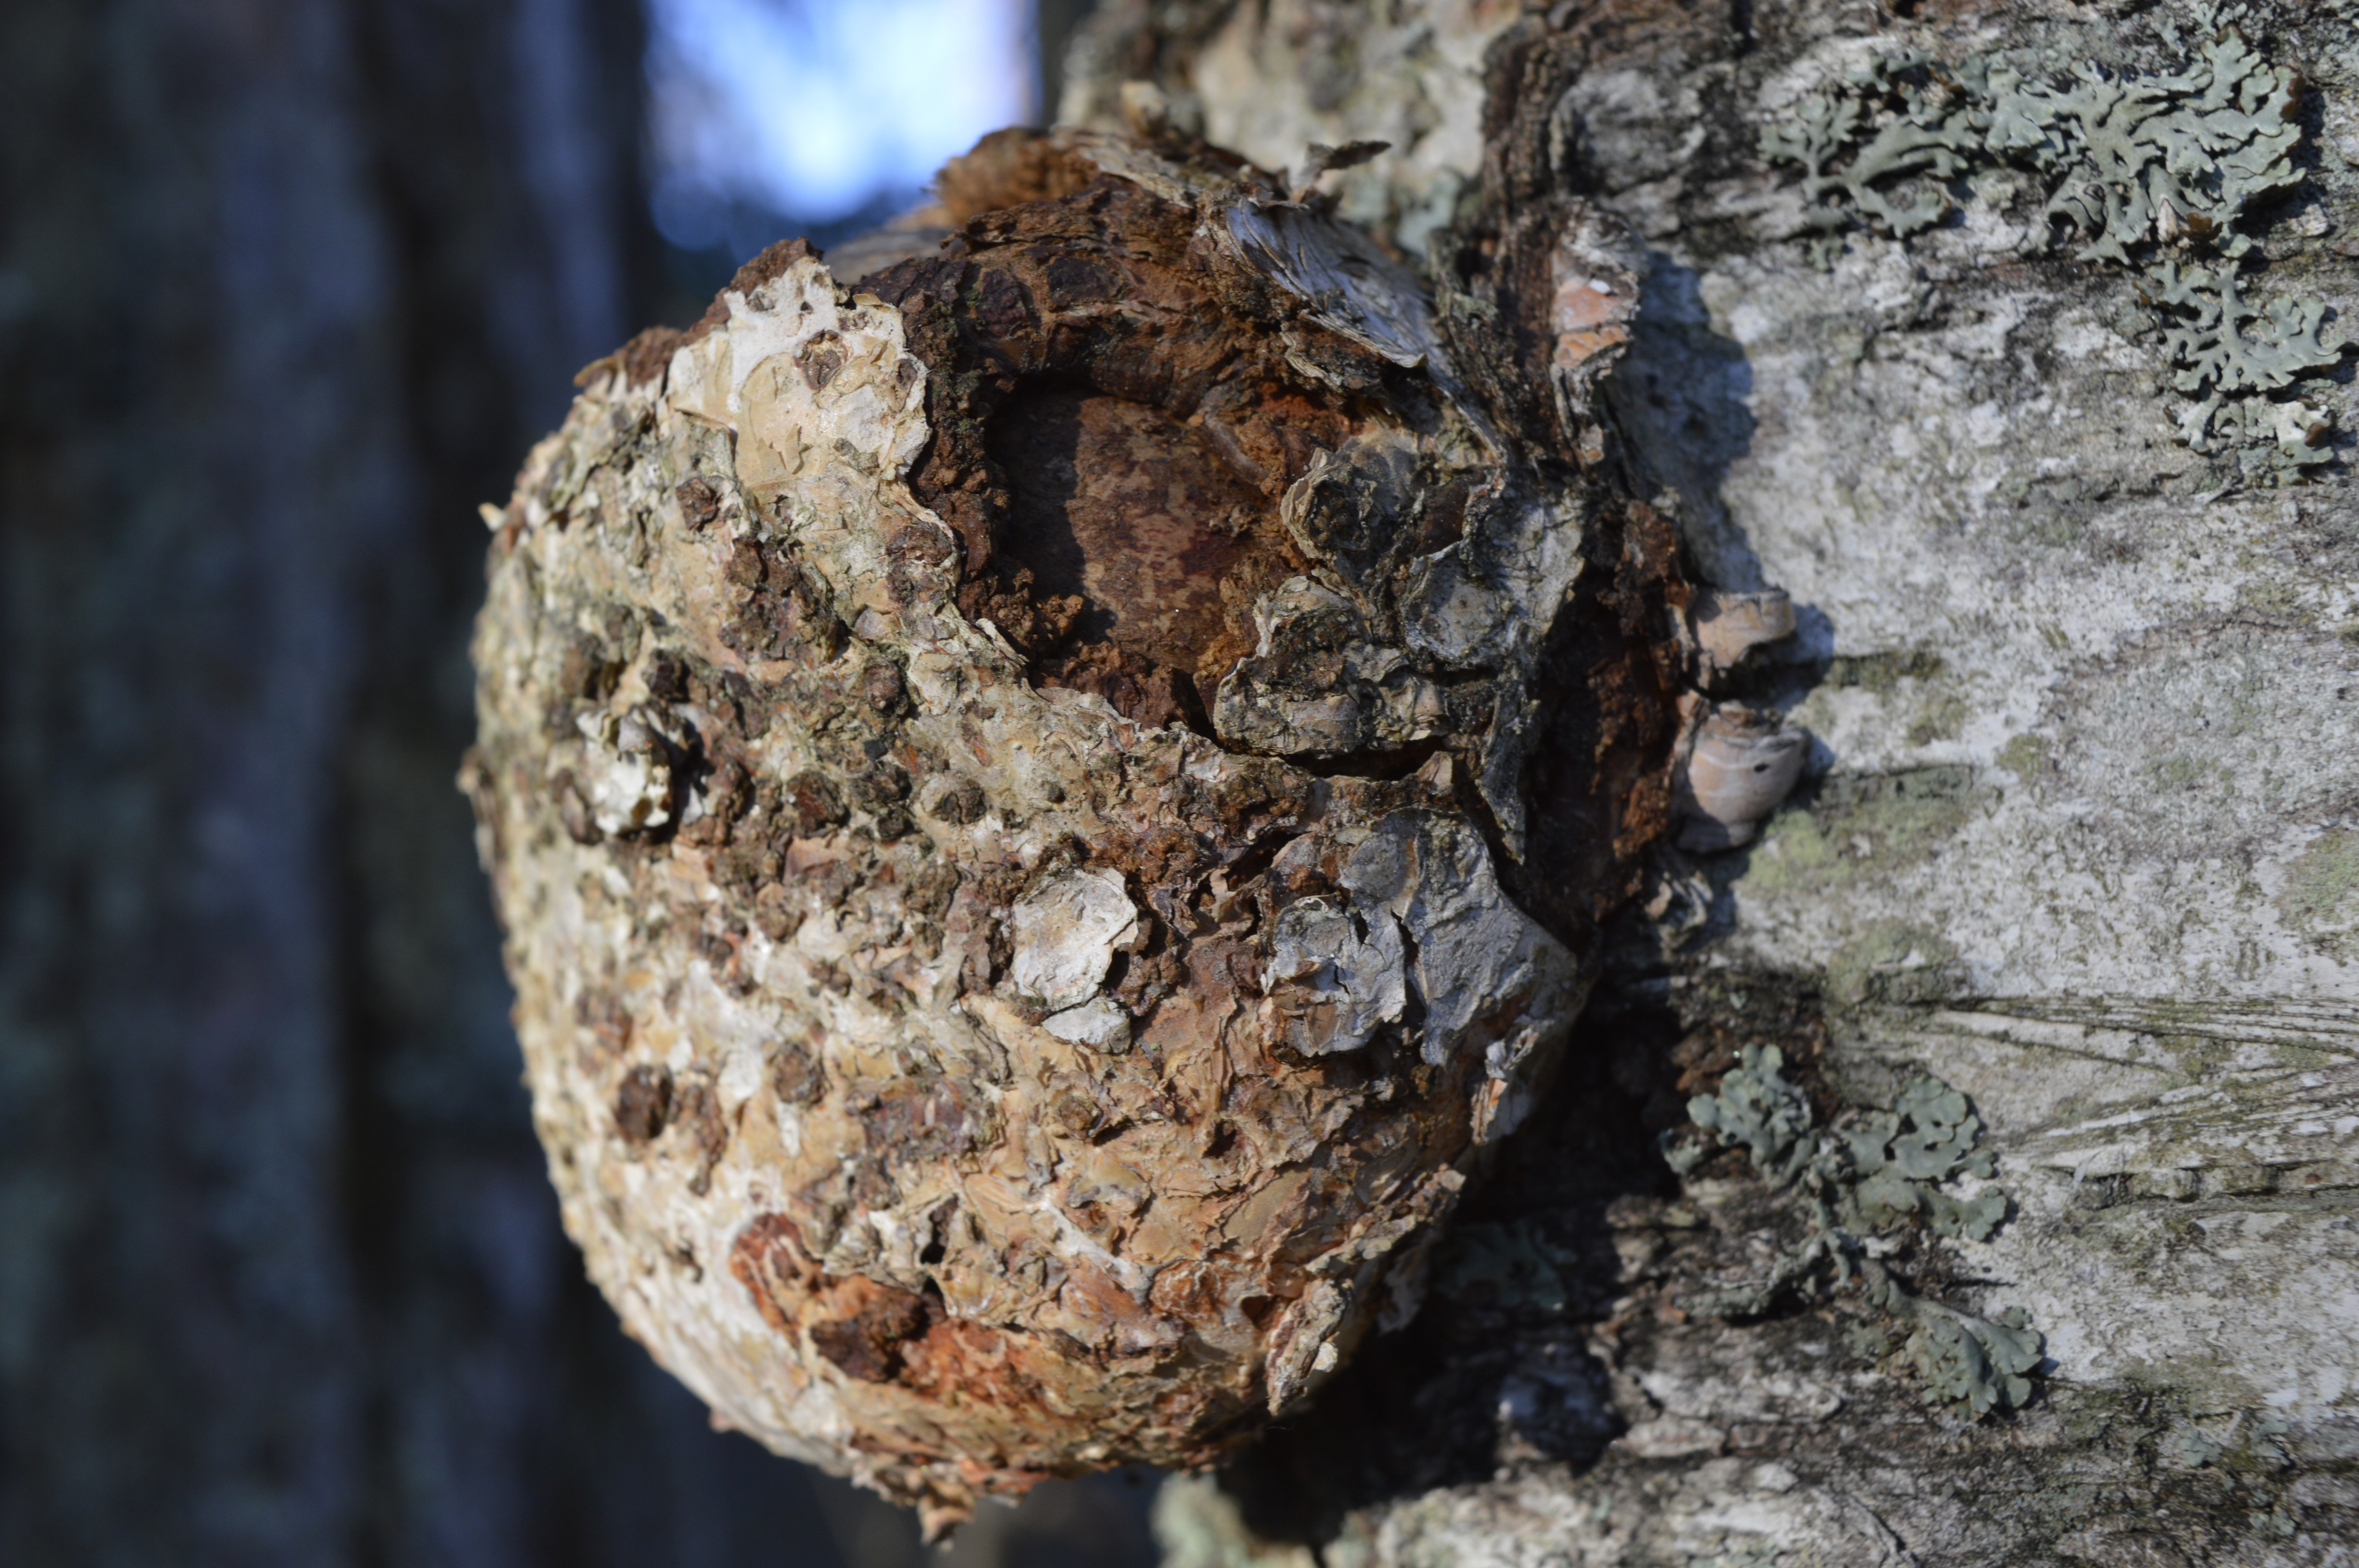
wood, trunk, birch, soil, fauna, tree trunk, gnarl, macro photography